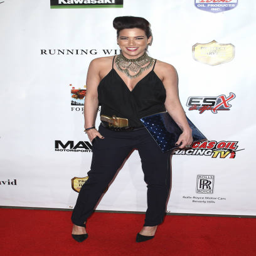
tv personality attends the premiere .